Super Bowl XXII

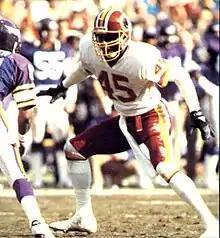
Redskins cornerback Barry Wilburn was a key player in Washington's defensive unit, who snagged two interceptions during Super Bowl XXII.

Williams had taken a rather unconventional route to the Super Bowl. He began his career as the first round draft pick of the Tampa Bay Buccaneers in 1978. After five seasons (including a trip to the NFC championship game in 1979), a contract dispute caused him to leave the team and sit out the entire 1983 season before signing with the Oklahoma Outlaws of the newly formed USFL. When that league folded a few years later, Williams found himself out of a job until Redskins coach Joe Gibbs asked him to join the team to be the backup for quarterback Jay Schroeder. Williams played just one game in 1986, and spent most of the 1987 season on the bench. But injuries and inconsistent play from Schroeder made Gibbs promote Williams to starting quarterback.